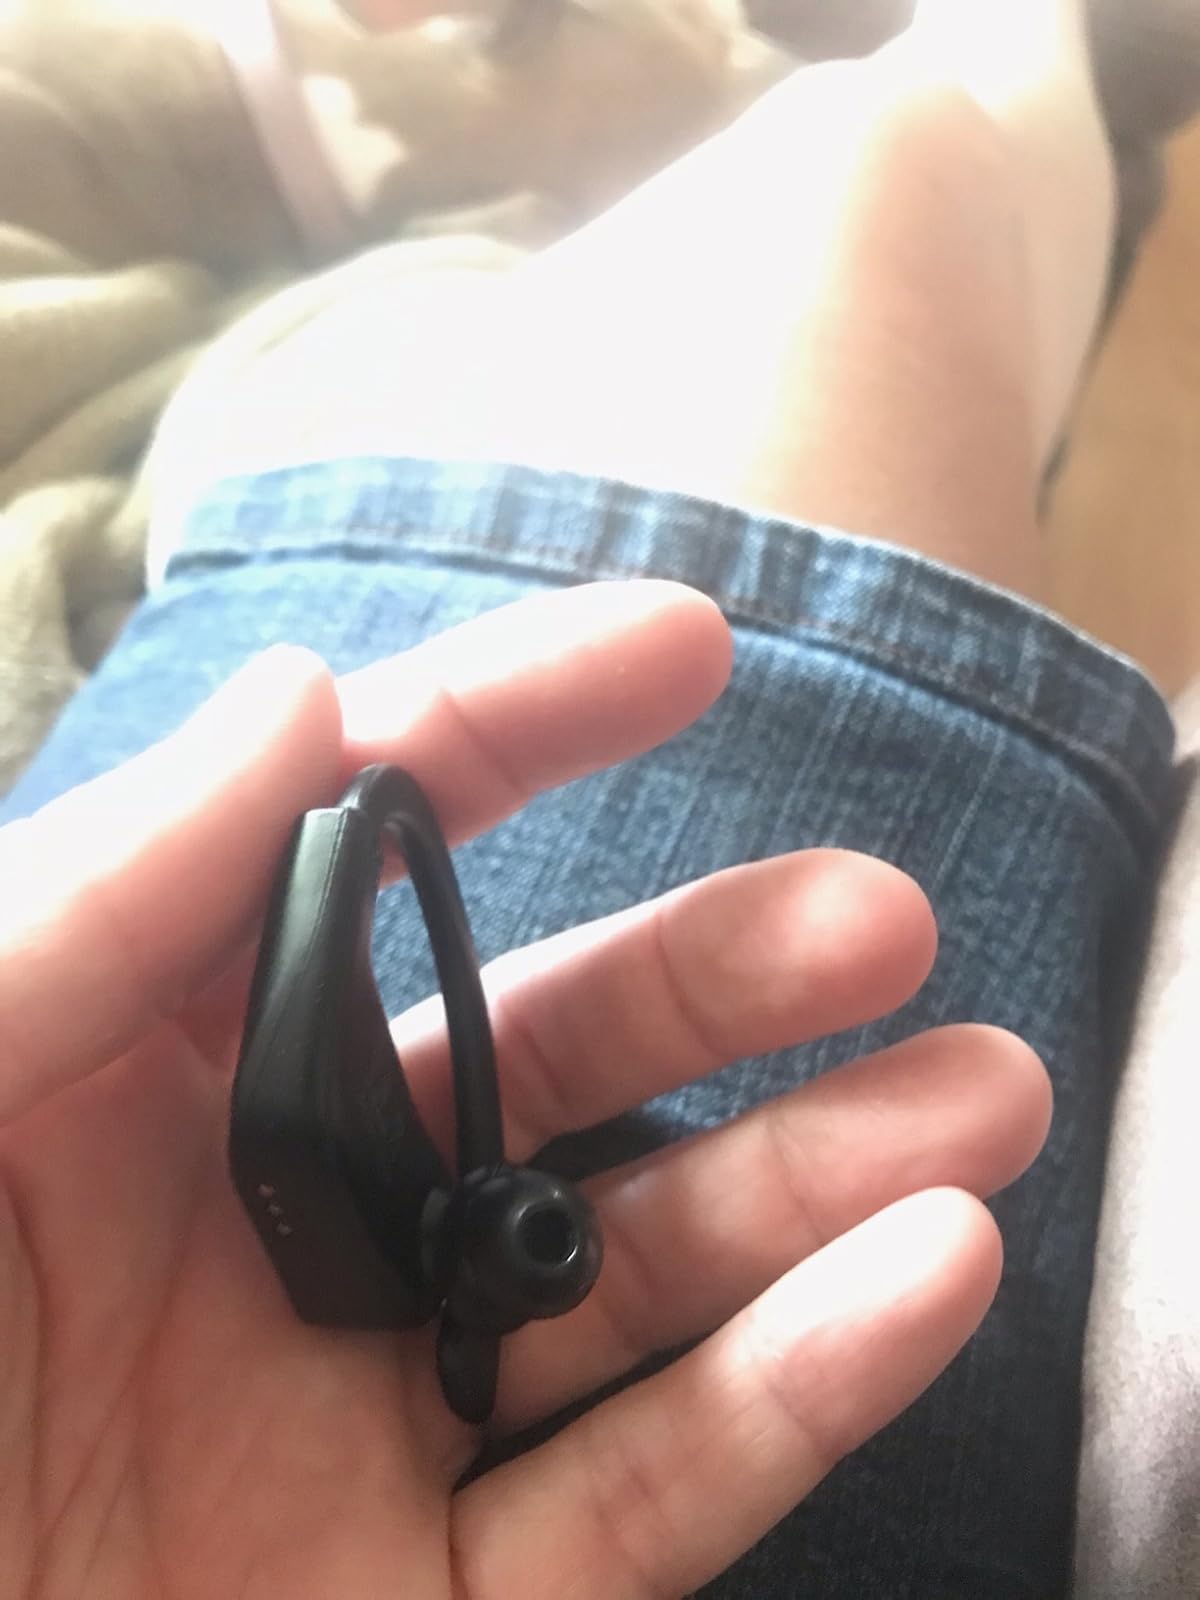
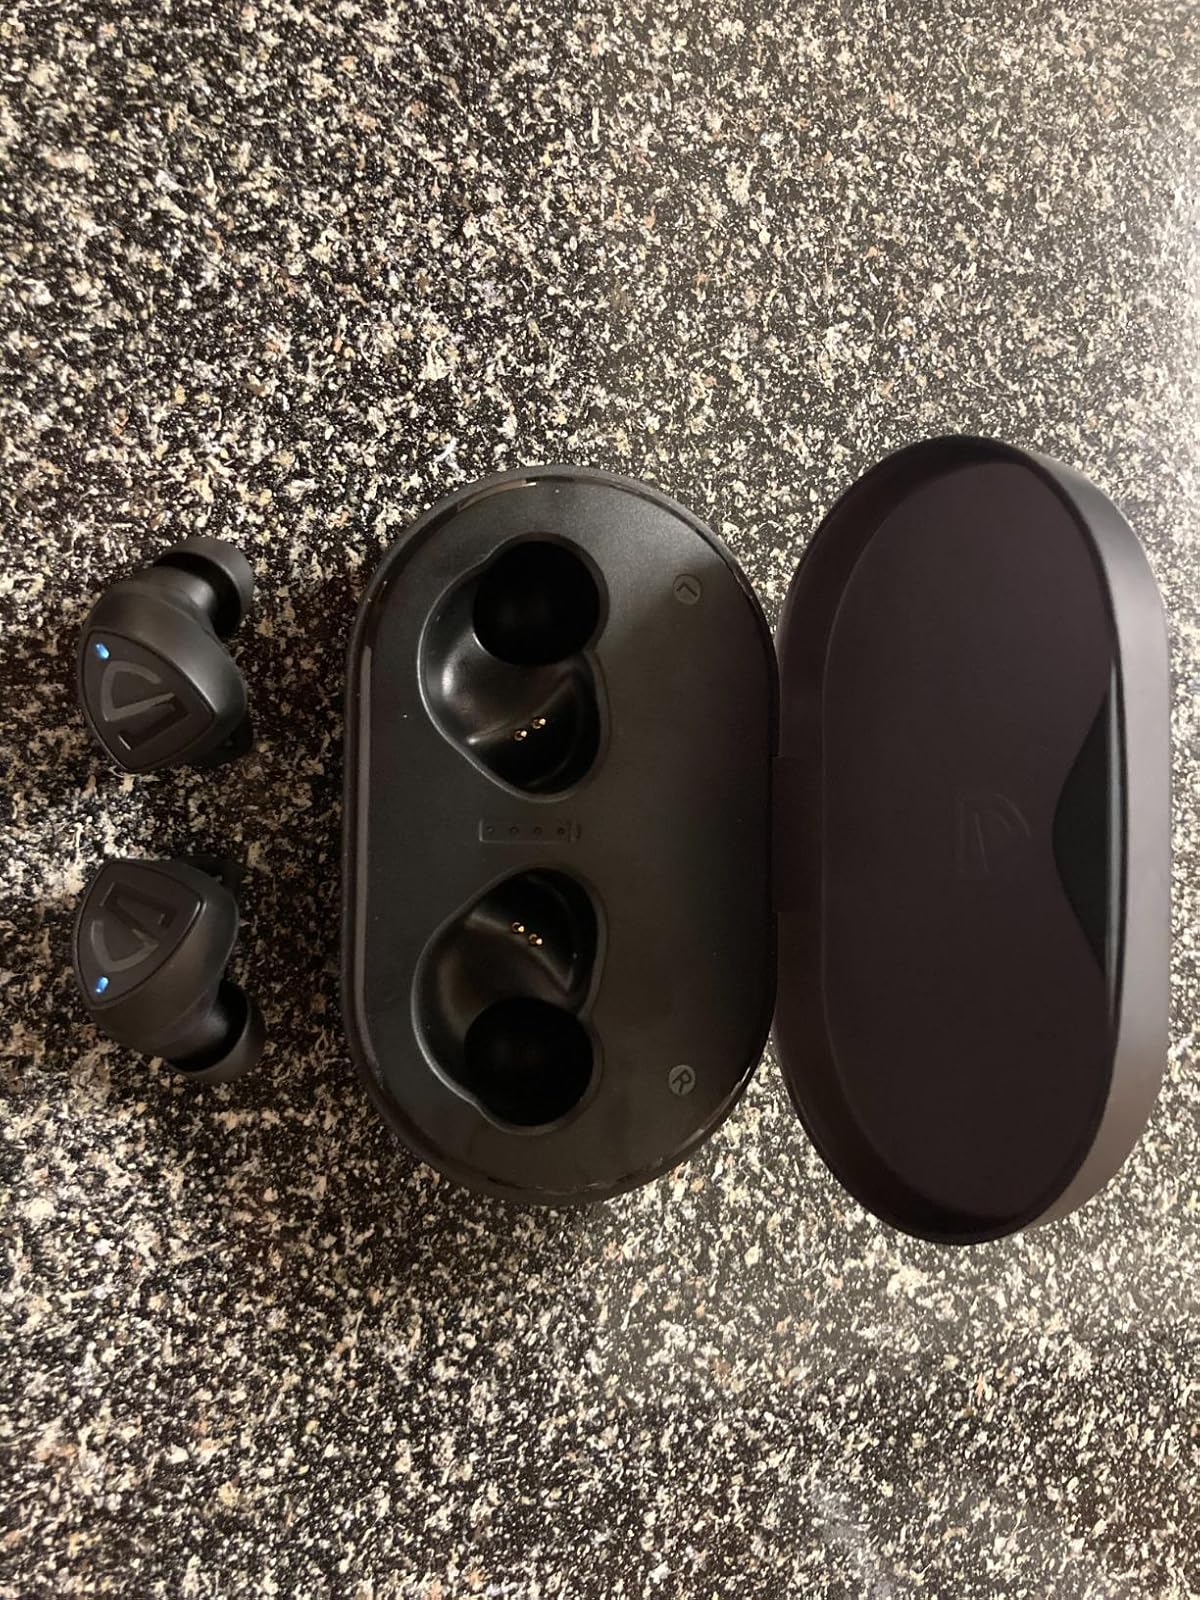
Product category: earbuds
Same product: no